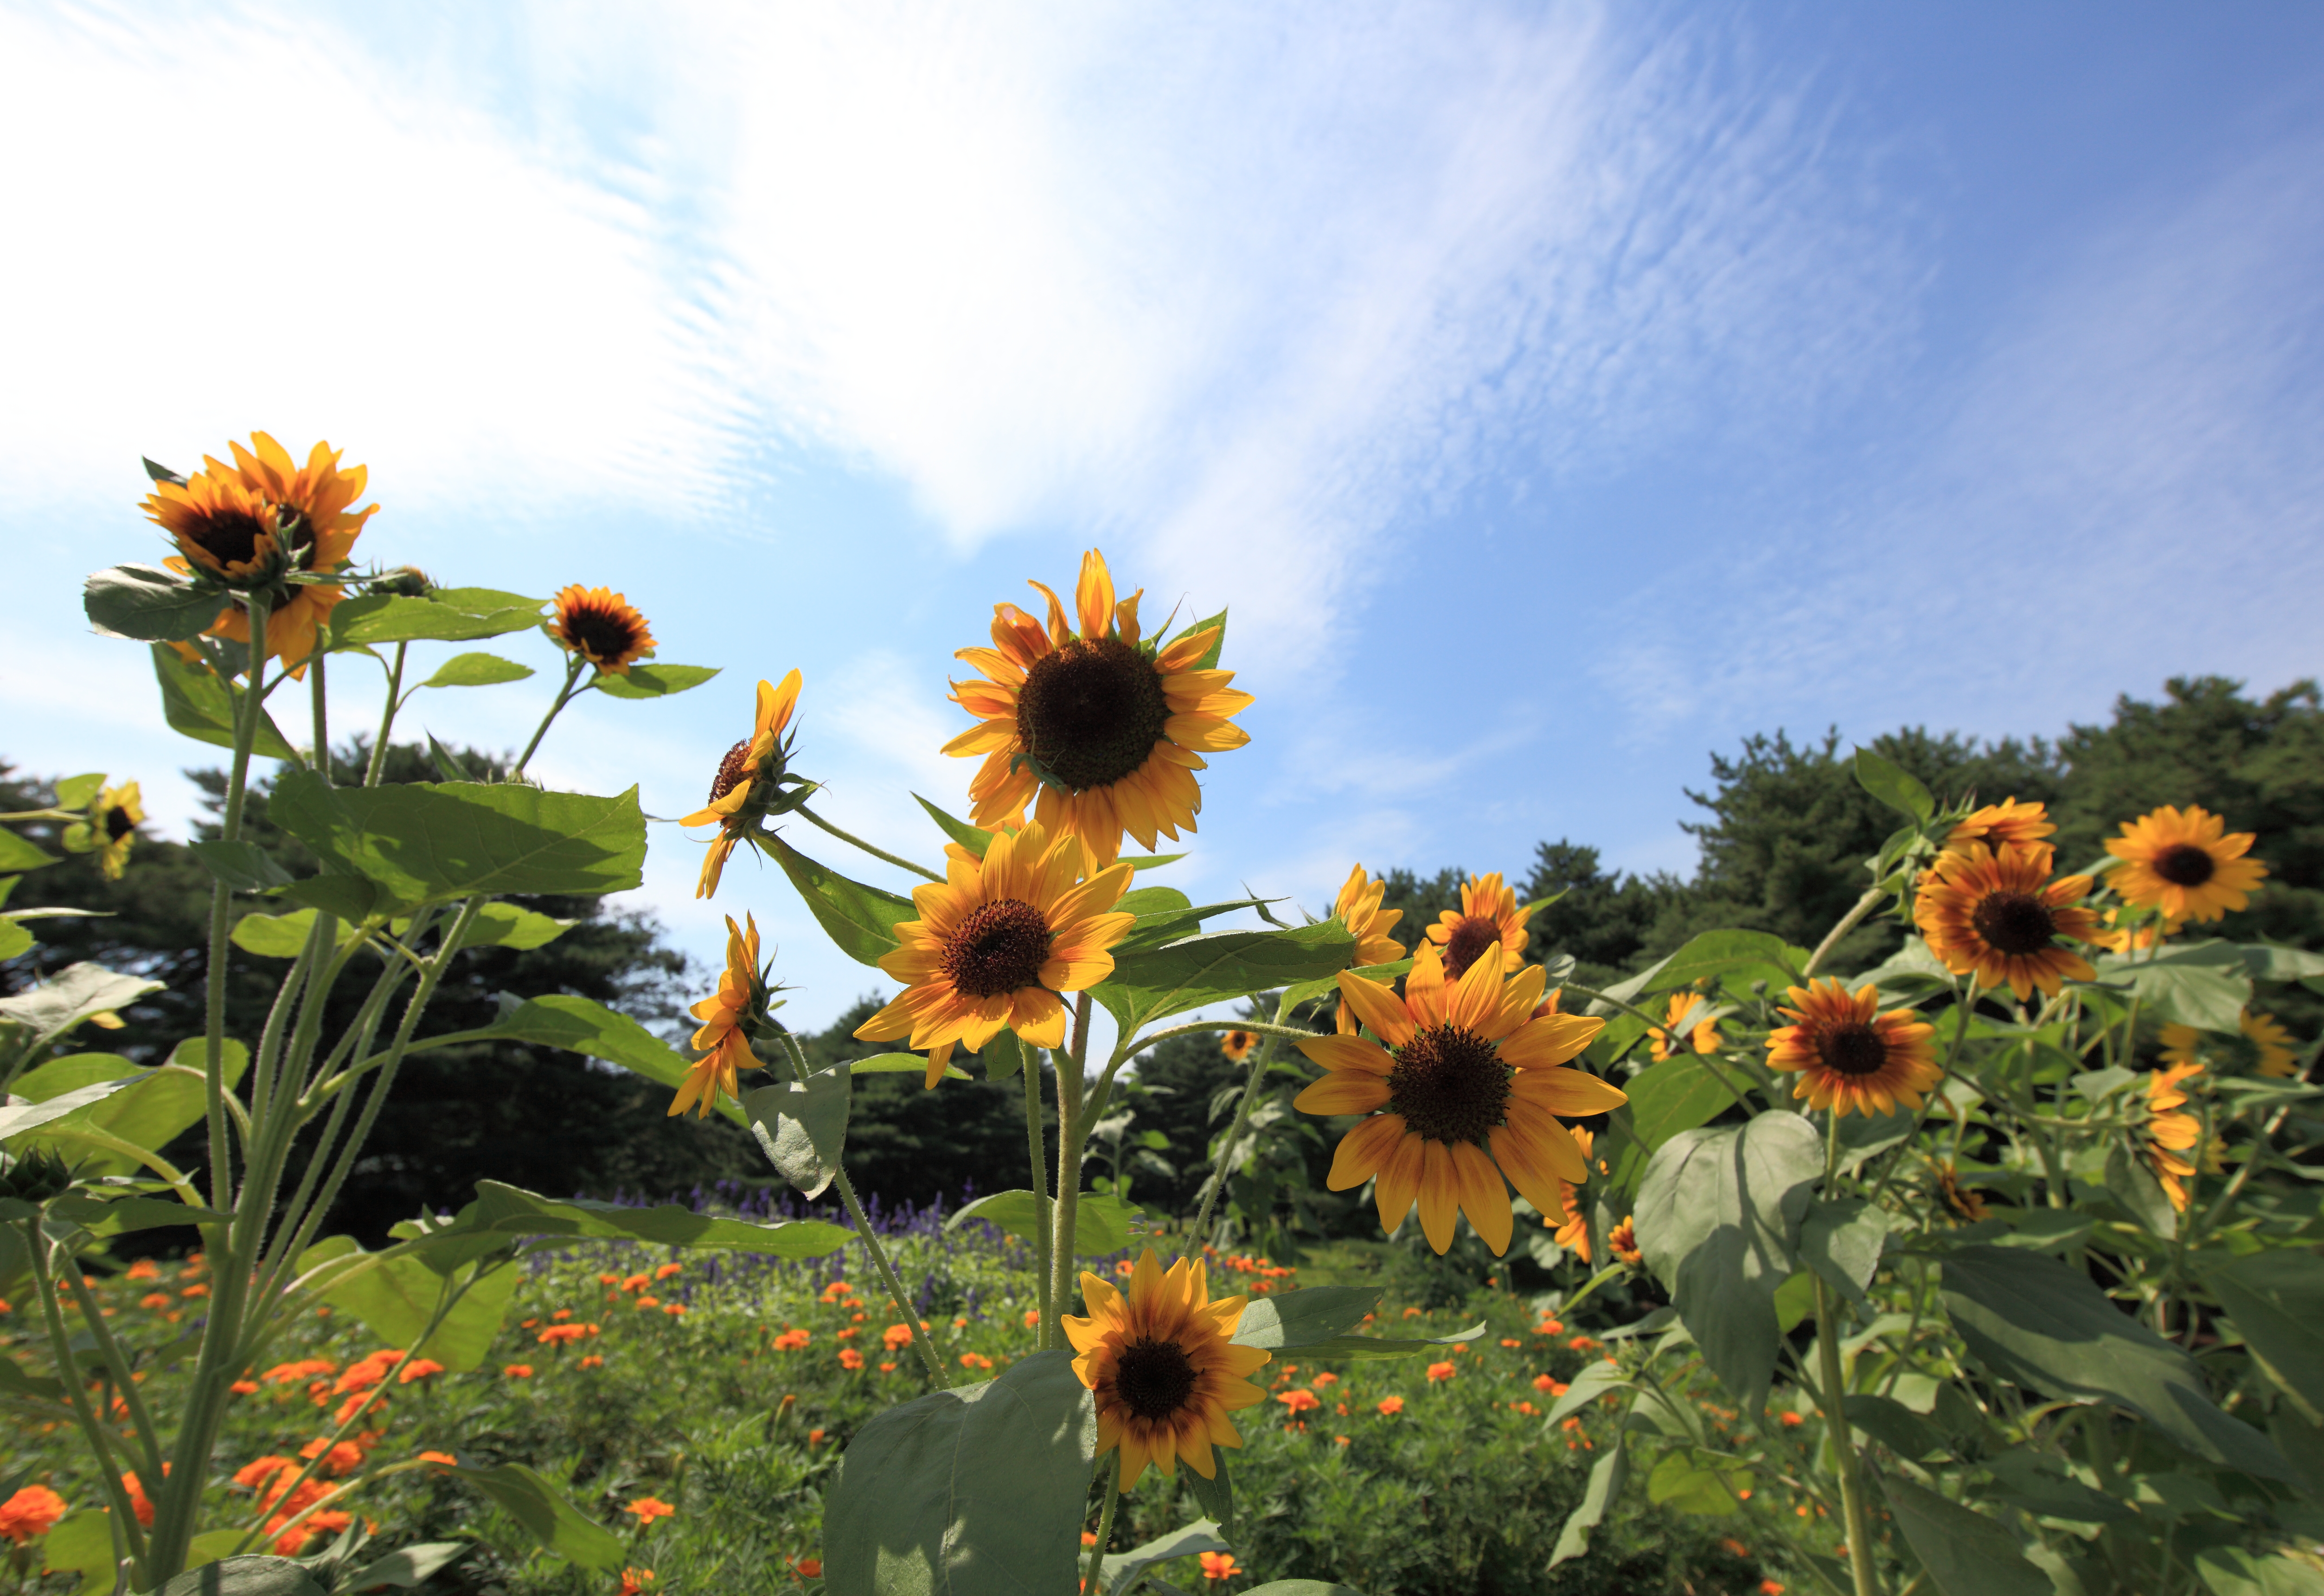
blossom, plant, field, meadow, prairie, flower, high, botany, flora, sunflower, wildflower, helianthus, 5d, hires, markii, ecosystem, hi, res, resolution, ibaraki, hitachi, hitachiseasidepark, flowering plant, daisy family, asterales, land plant